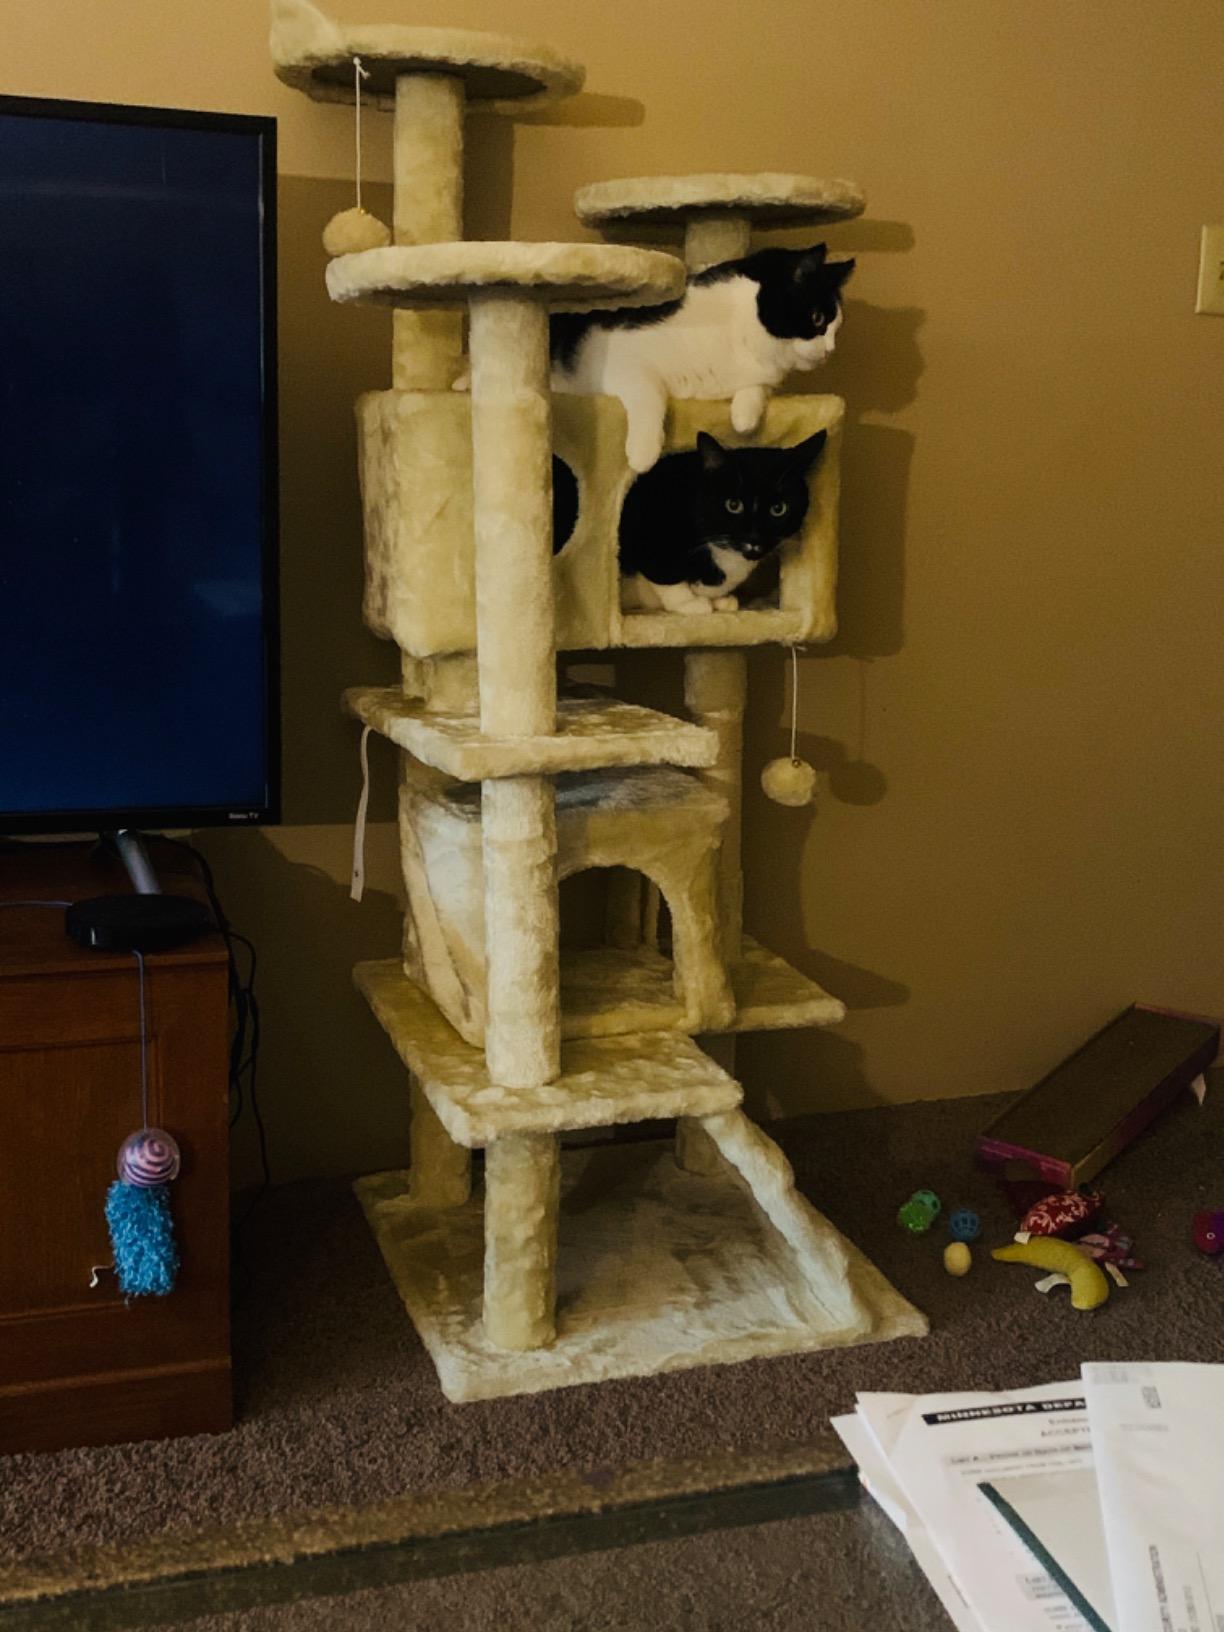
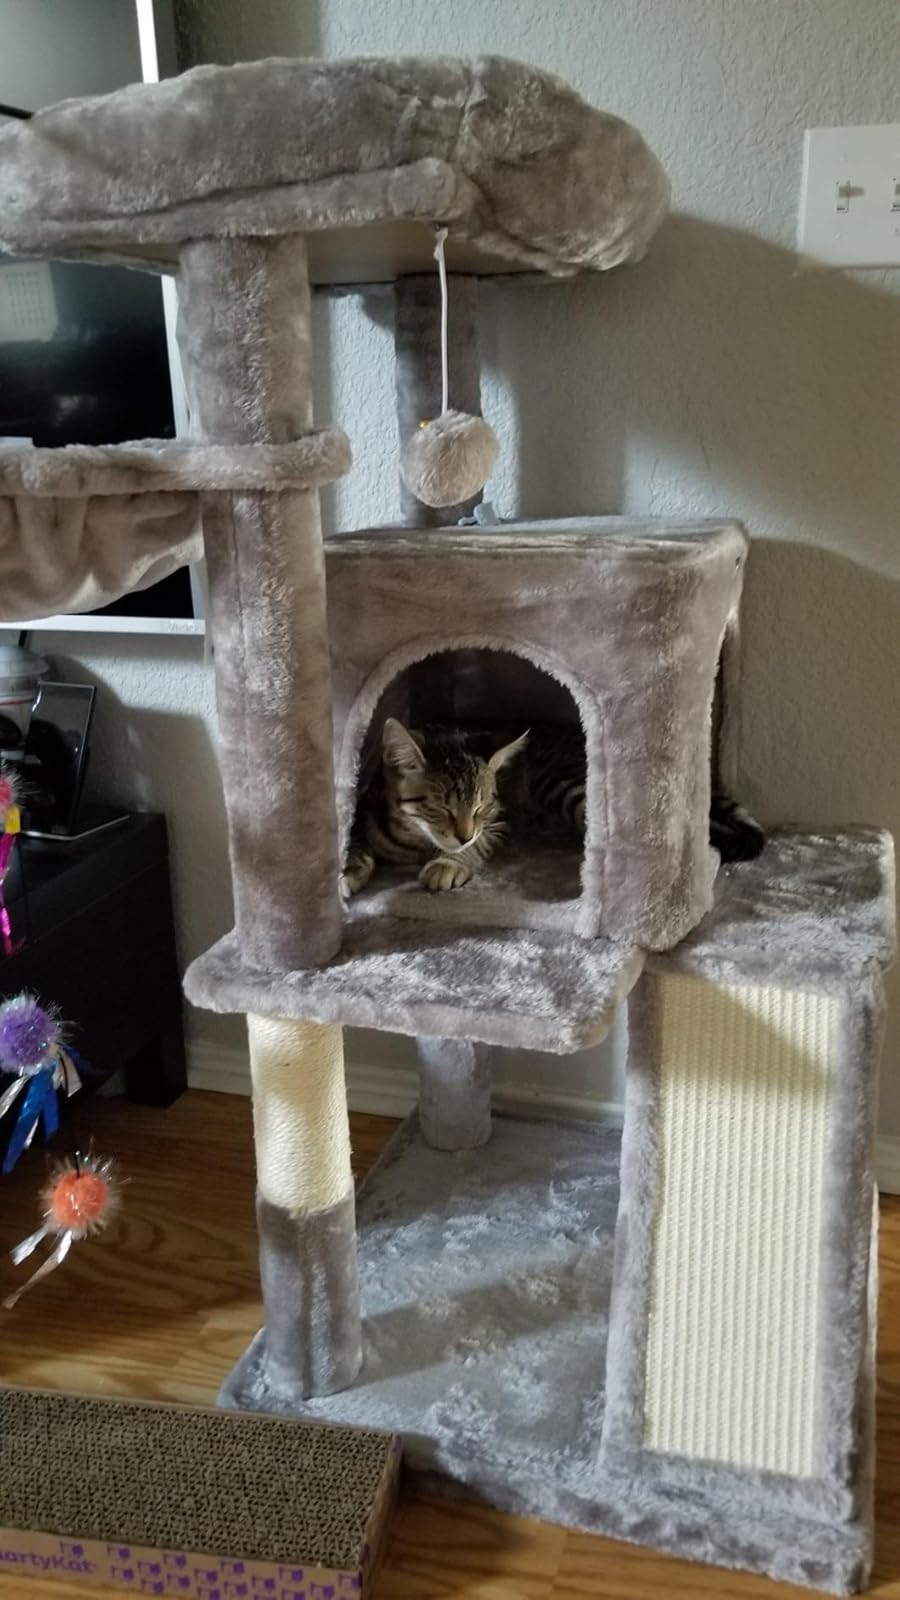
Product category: items_cat tree
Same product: no